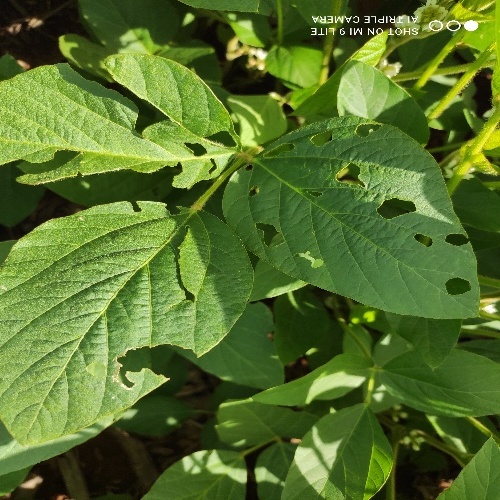
Label: Caterpillar